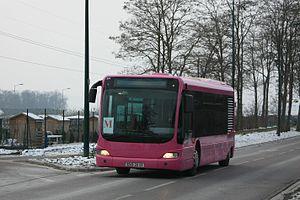
Le Mercedes-Benz Cito, de son nom complet Mercedes-Benz O 520 Cito, est un modèle de midibus hybride diesel-électrique à plancher bas lancé par Mercedes-Benz en 1999 et fabriqué jusqu'en 2003.
CITURA est le nom commercial du réseau de transports en commun du Grand Reims, exploité par Transdev Reims, entreprise filiale du groupe Transdev figurant parmi les 20 plus grands employeurs du département de la Marne. Il est formé à la suite de sa restructuration partielle du 6 juillet 2015 de 20 lignes de journée, cinq secteurs de transport à la demande et trois lignes de soirée. Une partie du réseau est également exploitée par trois autres opérateurs, via un contrat de sous-traitance.